Kenneth L. Worley

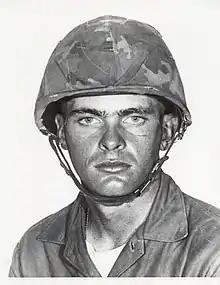
Kenneth L. Worley, Medal of Honor recipient

Kenneth Lee Worley (April 4, 1948 – August 12, 1968) was a United States Marine who posthumously received the Medal of Honor for heroism in Vietnam. On August 12, 1968, Worley sacrificed his own life when he threw himself on a grenade to save the lives of several fellow Marines.